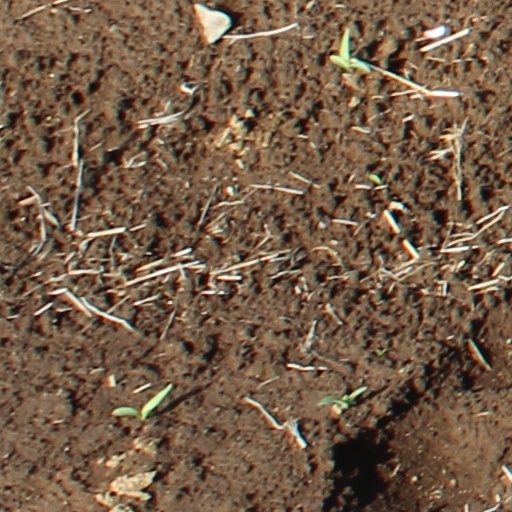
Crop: wheat